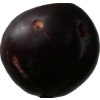
Label: plum